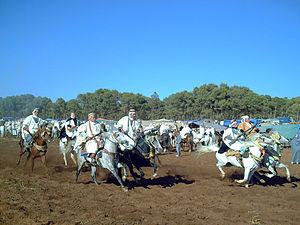
Le cheval est, en Algérie, présent à travers des pratiques traditionnelles telles que la fantasia, mais aussi un secteur de courses hippiques, incluant des courses de trot attelé, uniques en Afrique.
La fantasia est un art équestre traditionnel pratiqués essentiellement au Maghreb, se manifestant par la simulation d'assauts militaires. Cet art est notamment appelé « jeu de la poudre » ou « jeu des chevaux ».